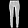
Label: Trouser